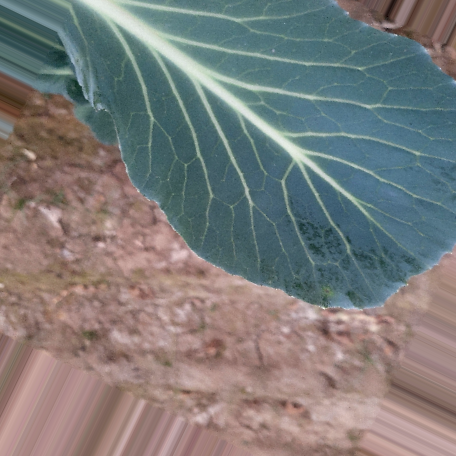
Label: Disease Free